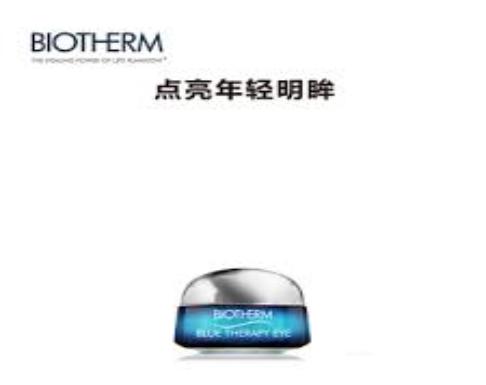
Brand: Biotherm
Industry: Necessities